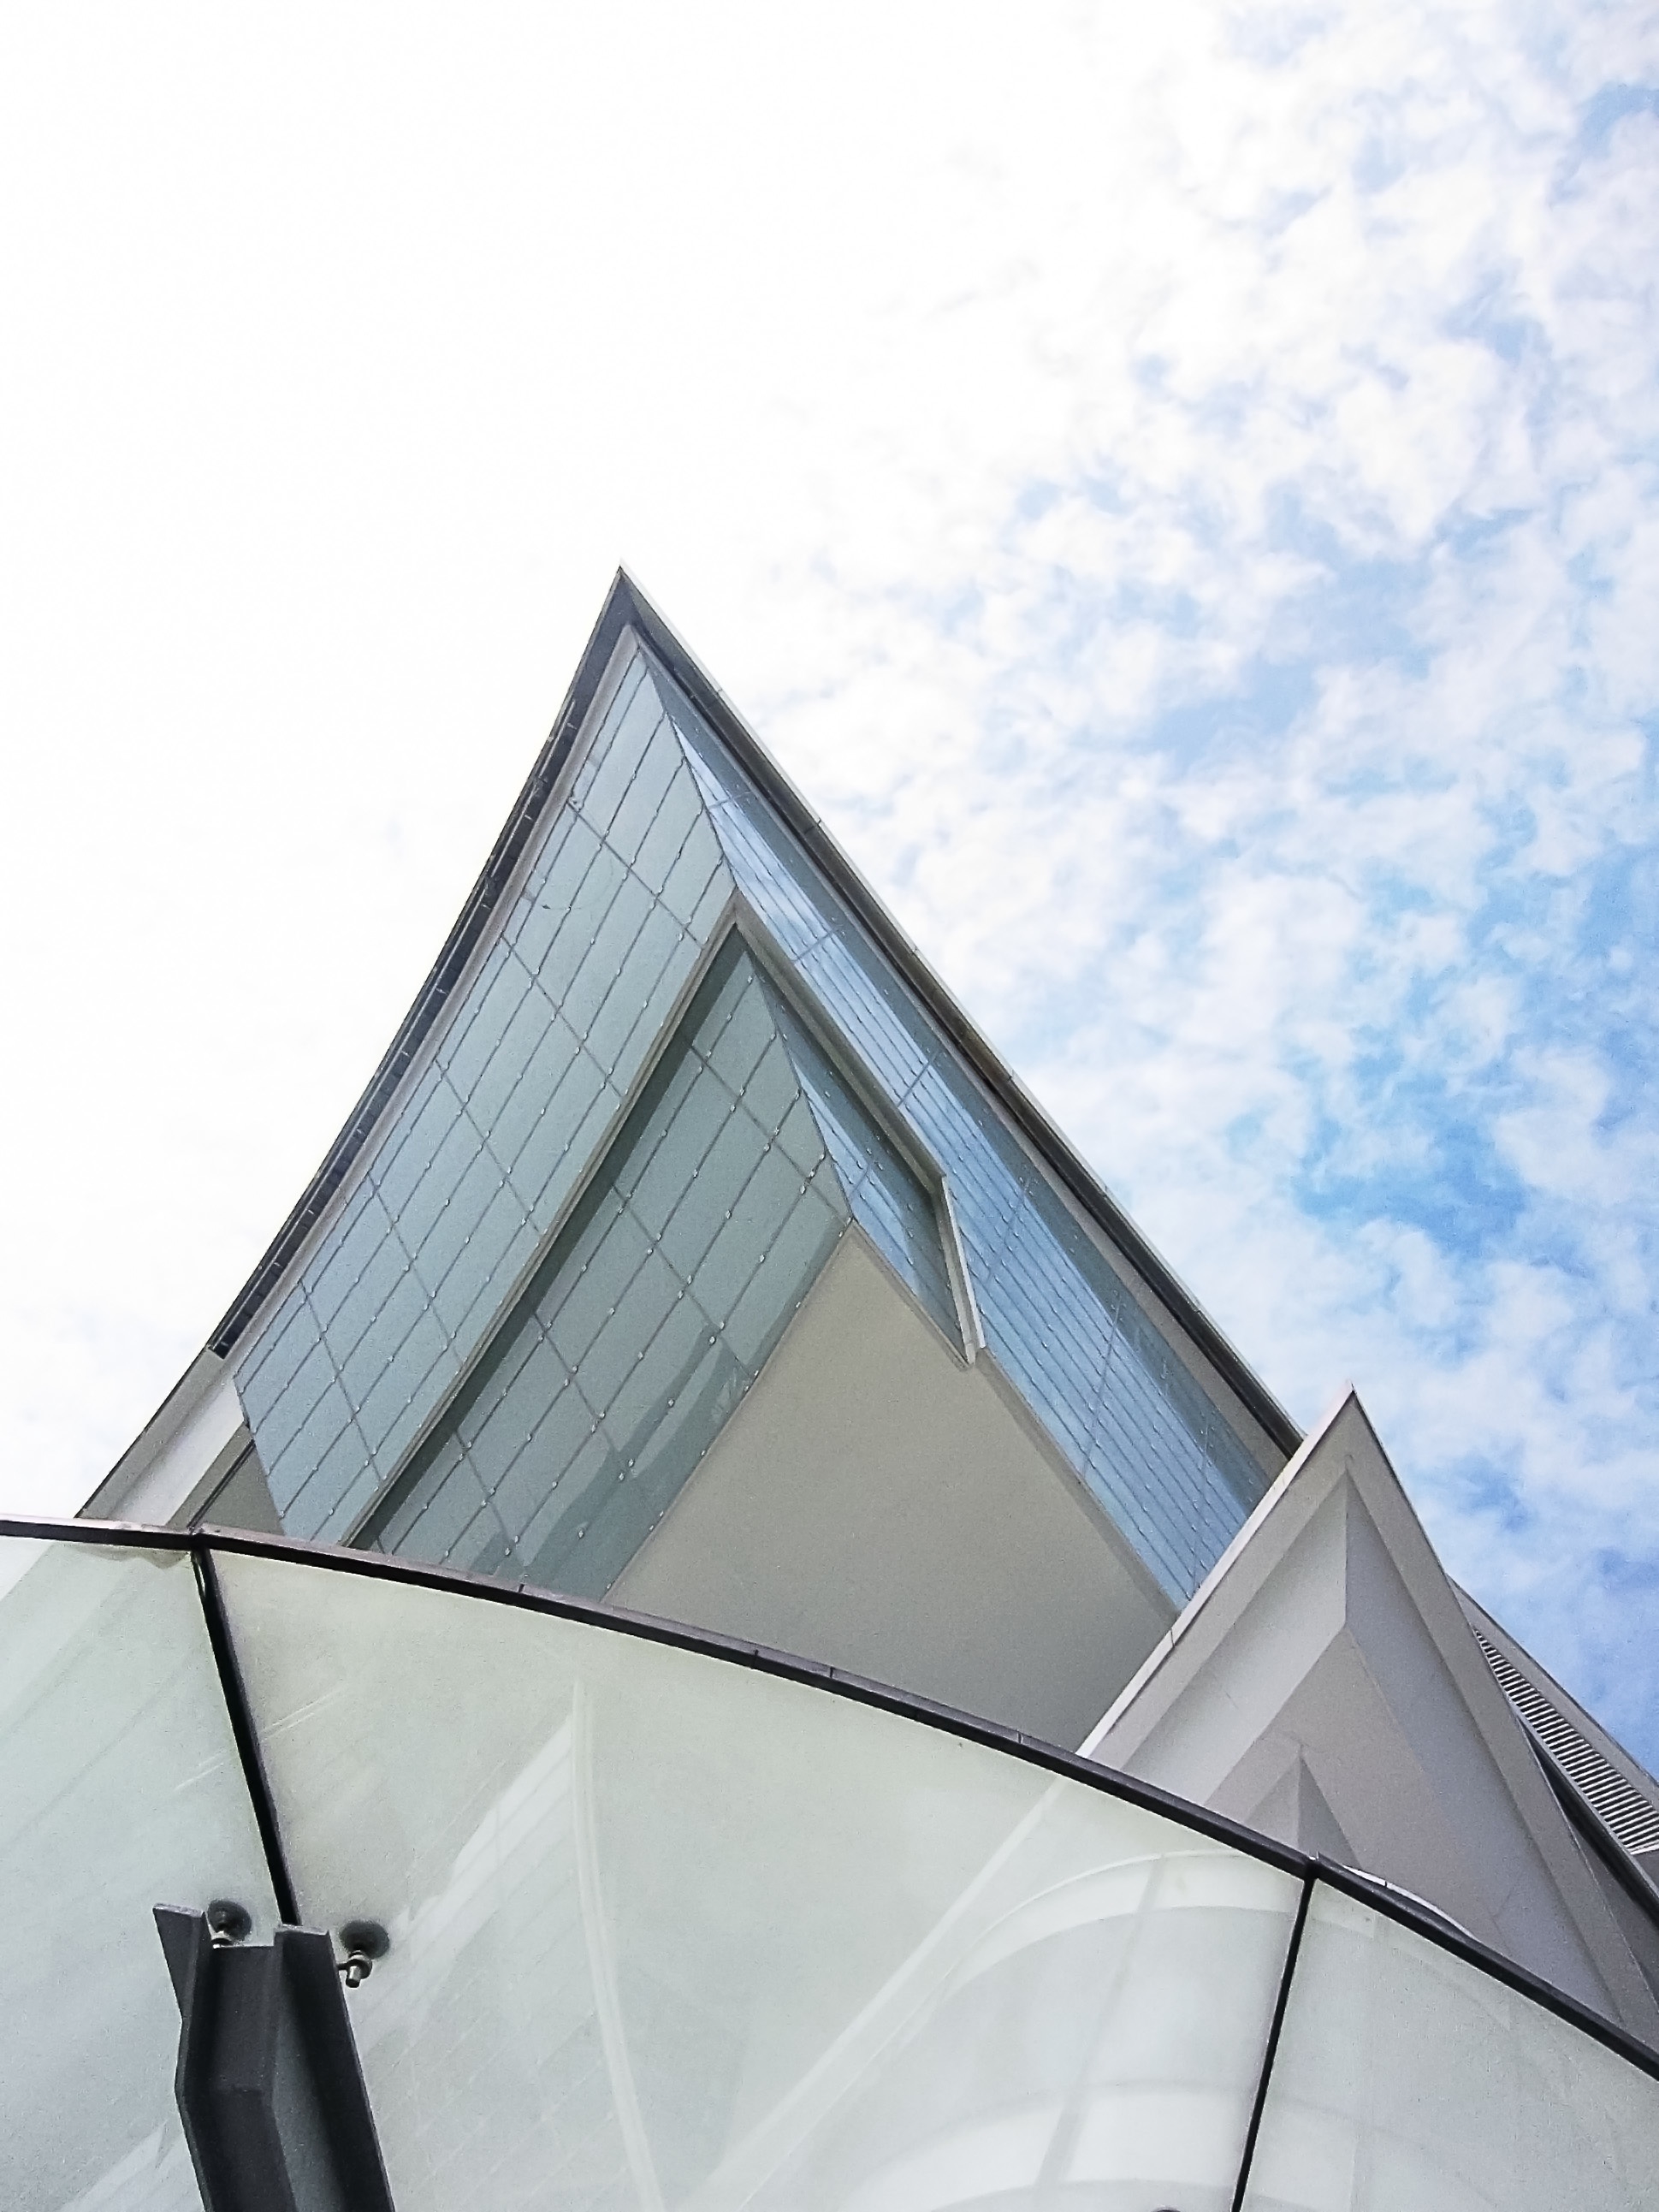
wing, window, roof, canopy, mast, facade, tent, daylighting